Fairmount Apartments (Jersey City, New Jersey)

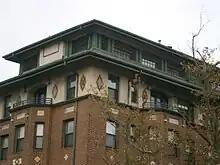
Arts and Crafts architectural detail

The "Fairmount Apartments" were designed by the firm of Newman and Harris. The eastern section was constructed in 1909 and the western section was built in 1912. There were 33 apartments in each section. The building was purchased in 1962 by Father Divine. The building was renovated in 1995 and currently has 59 apartments of senior residences. As of 2025, there are plans to renovate the buildings.